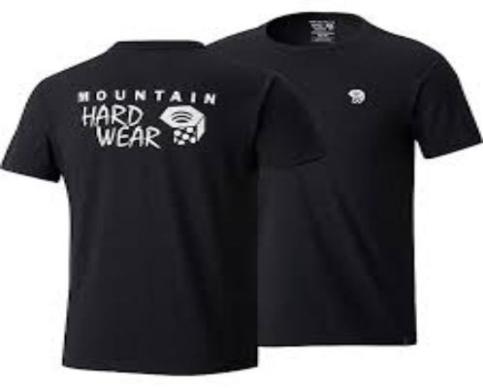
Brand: mountain hardwear
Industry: Clothes